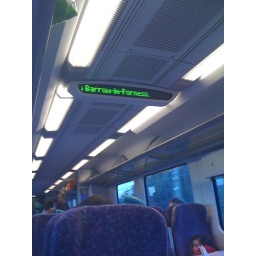
barrow in furness sign on the train home